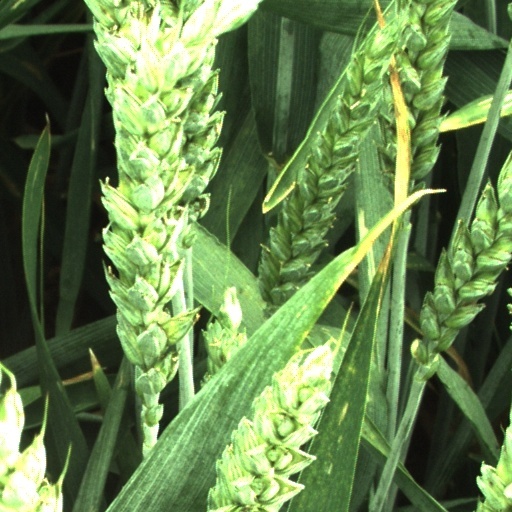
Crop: wheat